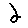
Label: 2